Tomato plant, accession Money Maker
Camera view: horizontal (90 deg, fisheye); turntable rotation: 90 degrees
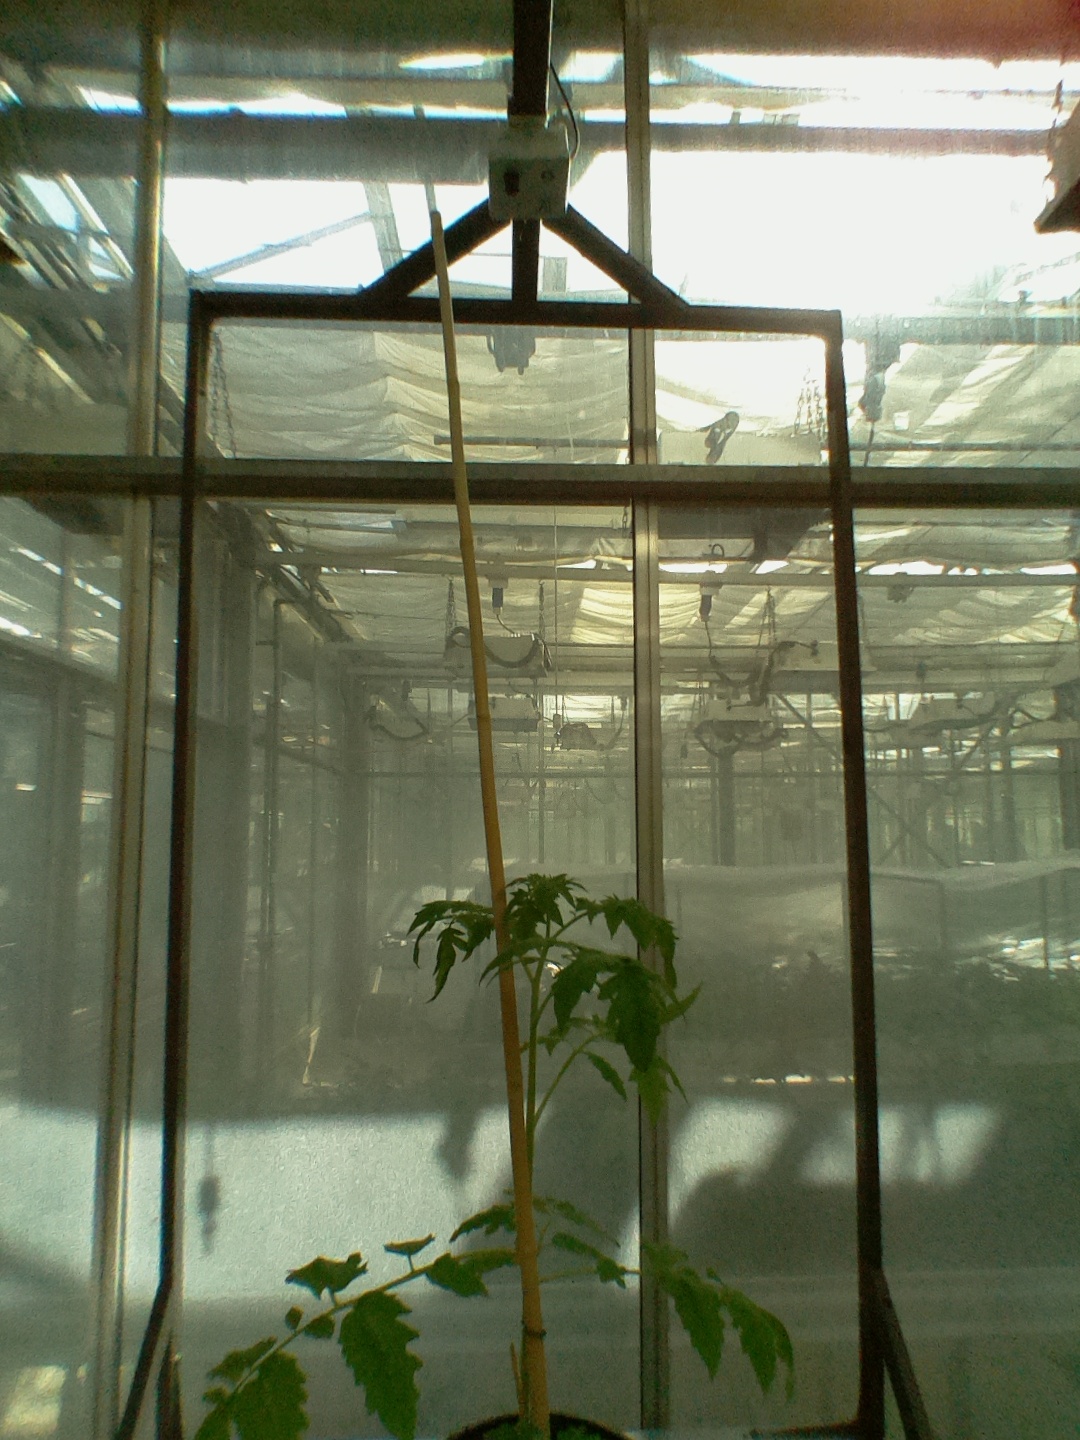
BBCH growth stage 14: 8 of true leaves visible